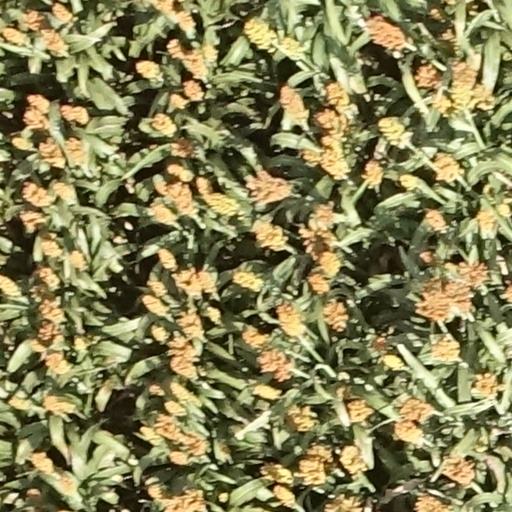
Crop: sorghum